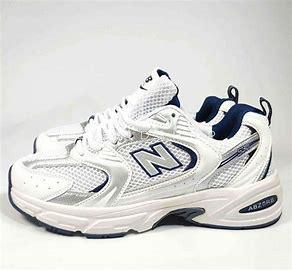
Brand: New
Model: Balance New Balance 530